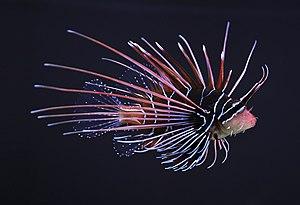
Les scorpaéniformes forment un ordre de poissons à nageoires rayonnées. Parmi les espèces communes, on trouve les grondins, rascasses, poissons-scorpions, poissons-pierres, ou encore la lompe.
Pterois est un genre de poissons de la famille des Scorpaenidae. Ce sont des poissons colorés et rayés, pourvues de nageoires à longs rayons équipées de glandes contenant un puissant venin. Ses couleurs vives sont en fait des couleurs d'avertissement afin de prévenir les autres organismes de son caractère dangereux. Depuis quelques années, les espèces P. volitans et P. miles sont devenues des espèces exotiques envahissantes significatives pour les régions de l’Atlantique Ouest, de la mer des Caraïbes et du Golfe du Mexique.
Le mot rascasse est un nom vernaculaire ambigu en français, pouvant désigner plusieurs espèces différentes de poissons réparties dans plusieurs genres, principalement de la famille des scorpaenidés.
La rascasse à nageoires blanches est un poisson de la famille des Scorpaenidae et possède de fins rayons venimeux blancs. Il mesure jusqu'à 20 cm. Comme la majorité des rascasses, le ptérois radita inflige à qui le touche une piqûre douloureuse à l'aide des rayons durs de sa nageoire dorsale. Comme beaucoup d'autres pterois, il chasse en se rapprochant de sa proie et la gobe en lui bondissant dessus et en l'aspirant très rapidement. C'est un prédateur redoutable qui chasse tout ce qui est plus petit que lui. Il sait très bien se défendre des éventuels prédateurs, il se laisse avaler et à l'intérieur de la bouche du prédateur, il déploie ses aiguillons empoisonnés obligeant le prédateur à le recracher.
Les Scorpaenidés forment une famille de poissons comprenant les Poissons scorpions ou Rascasses. Ce sont des poissons aux rayons venimeux.